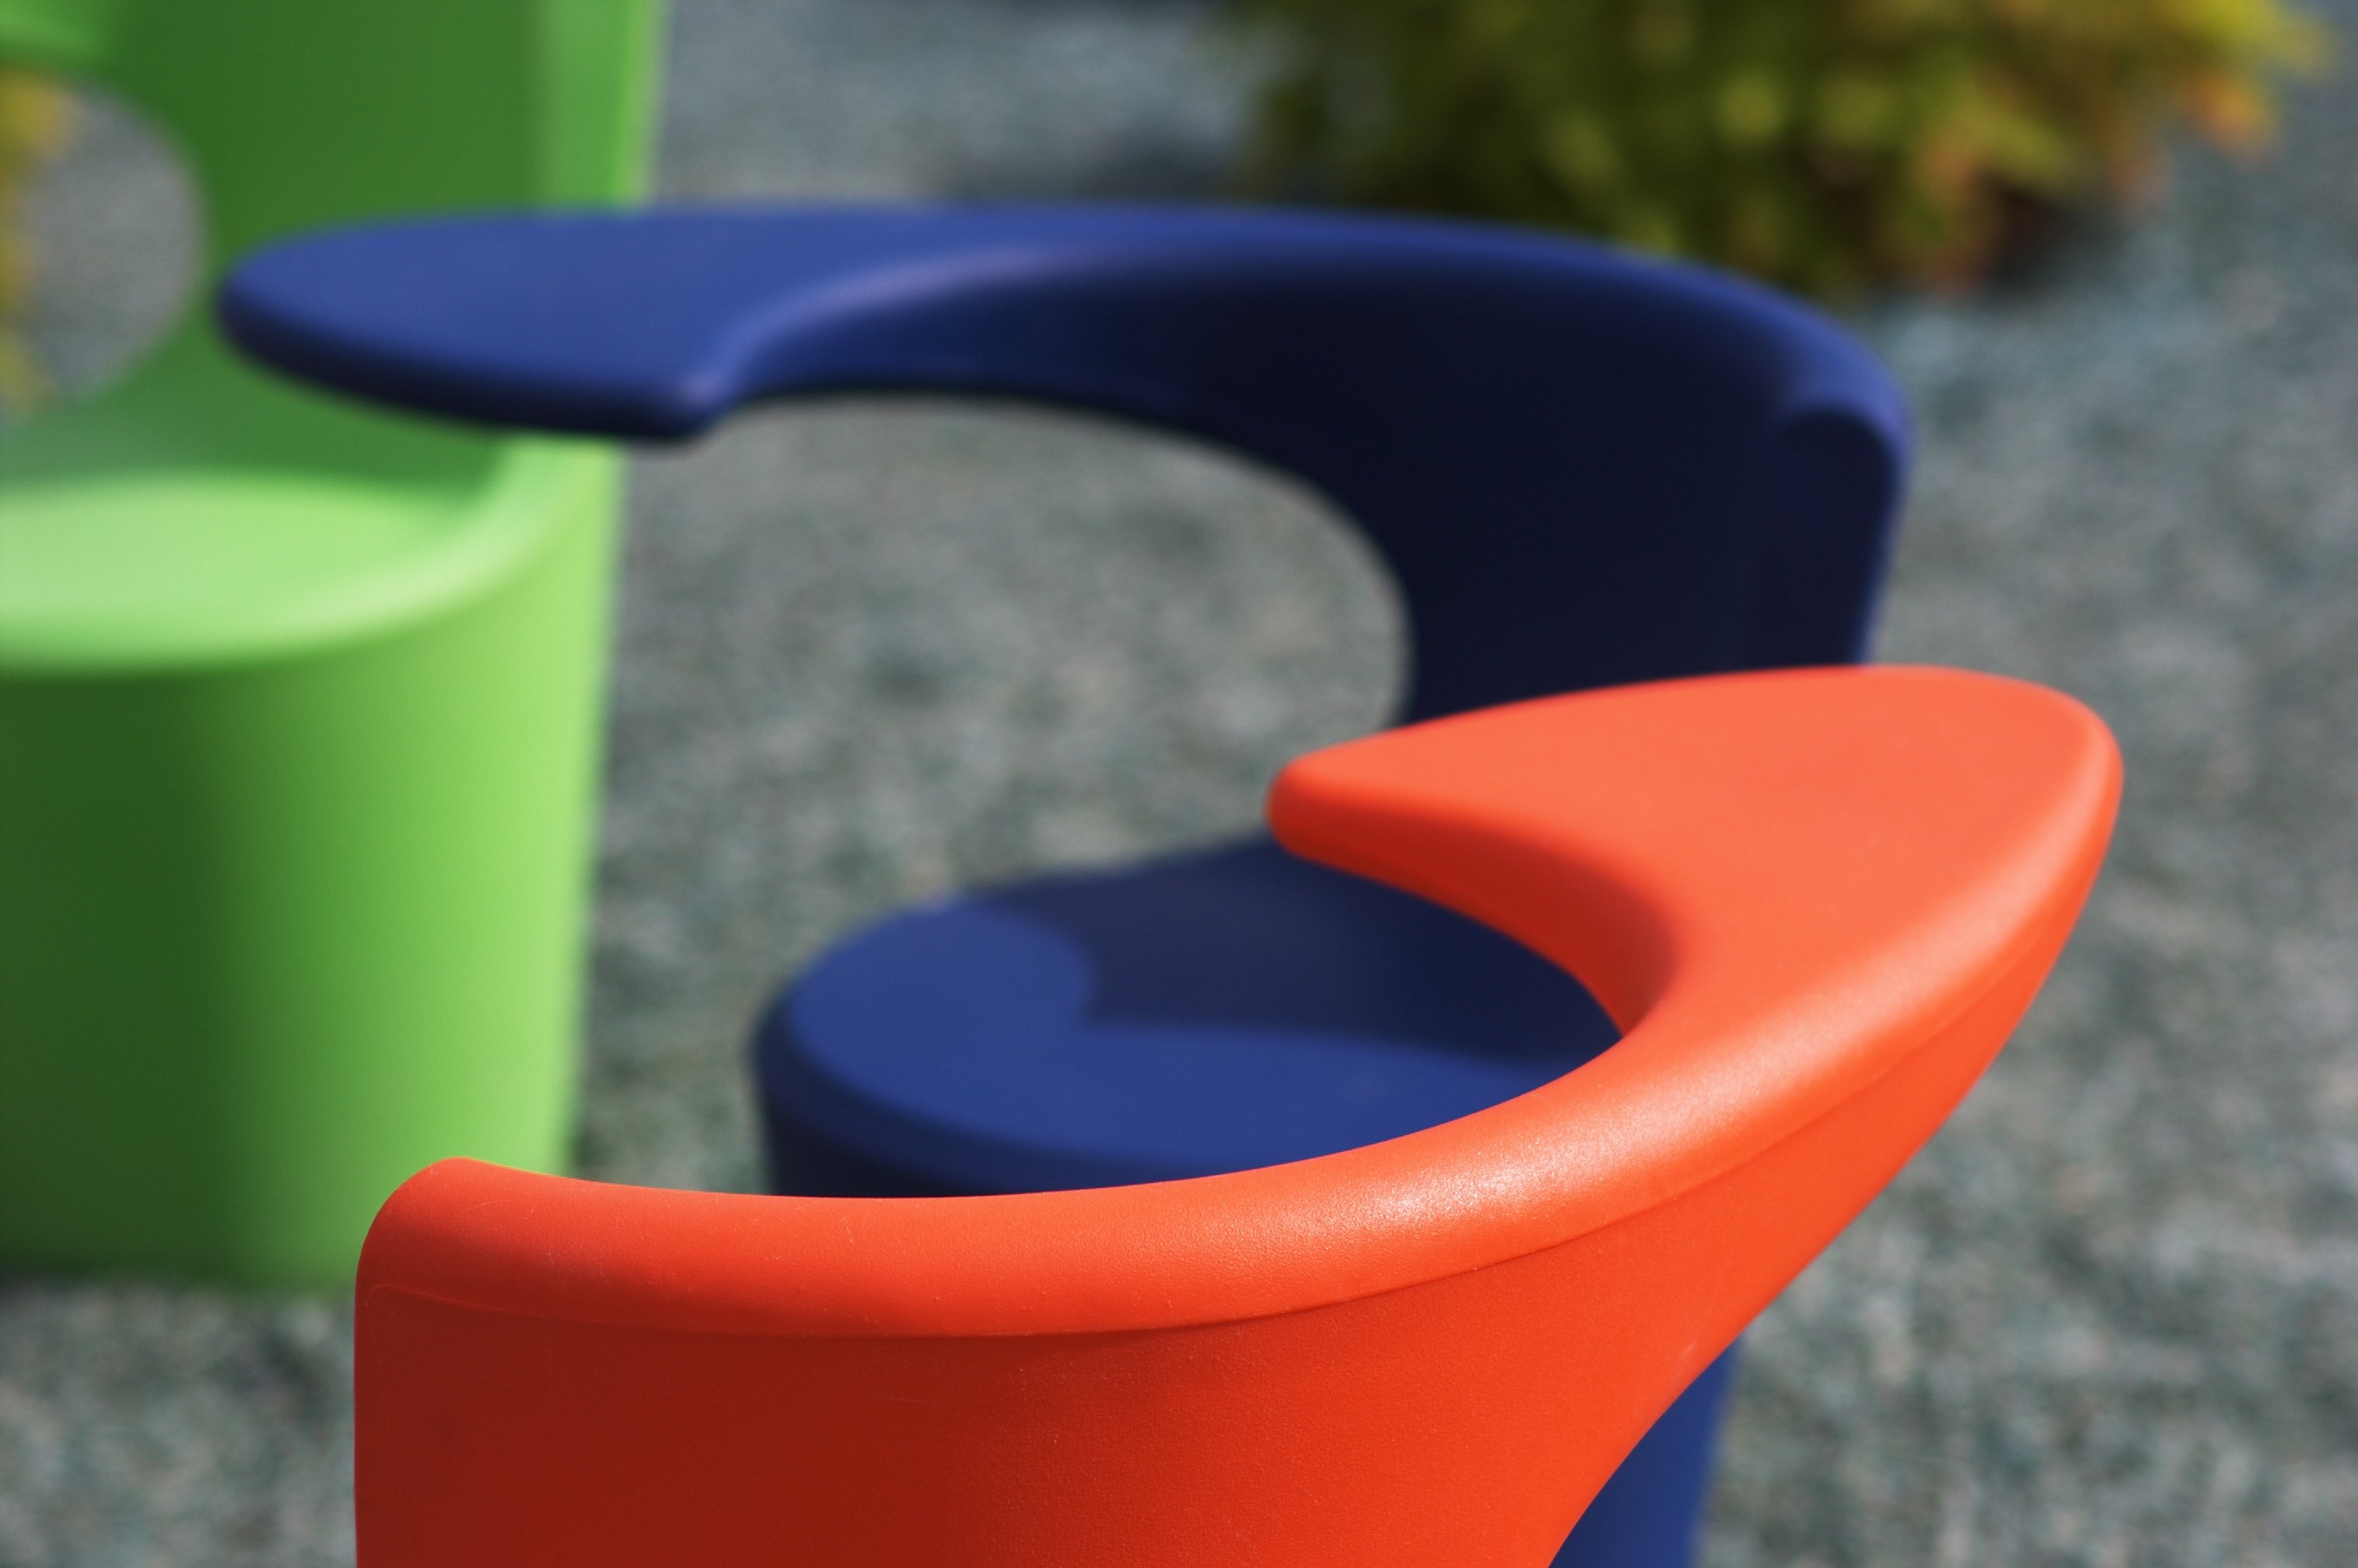
bokeh, play, chair, green, red, color, blue, furniture, rawtherapee, germany, deutschland, walimex, samyang, pentax, flowerpot, 85mm, bokehlicious, brandenburg, lenstagged, steffenzahn, k100d, justpentax, iamflickr, 85mmf14, walimex85mm, walimexpro8514if, oranienburg